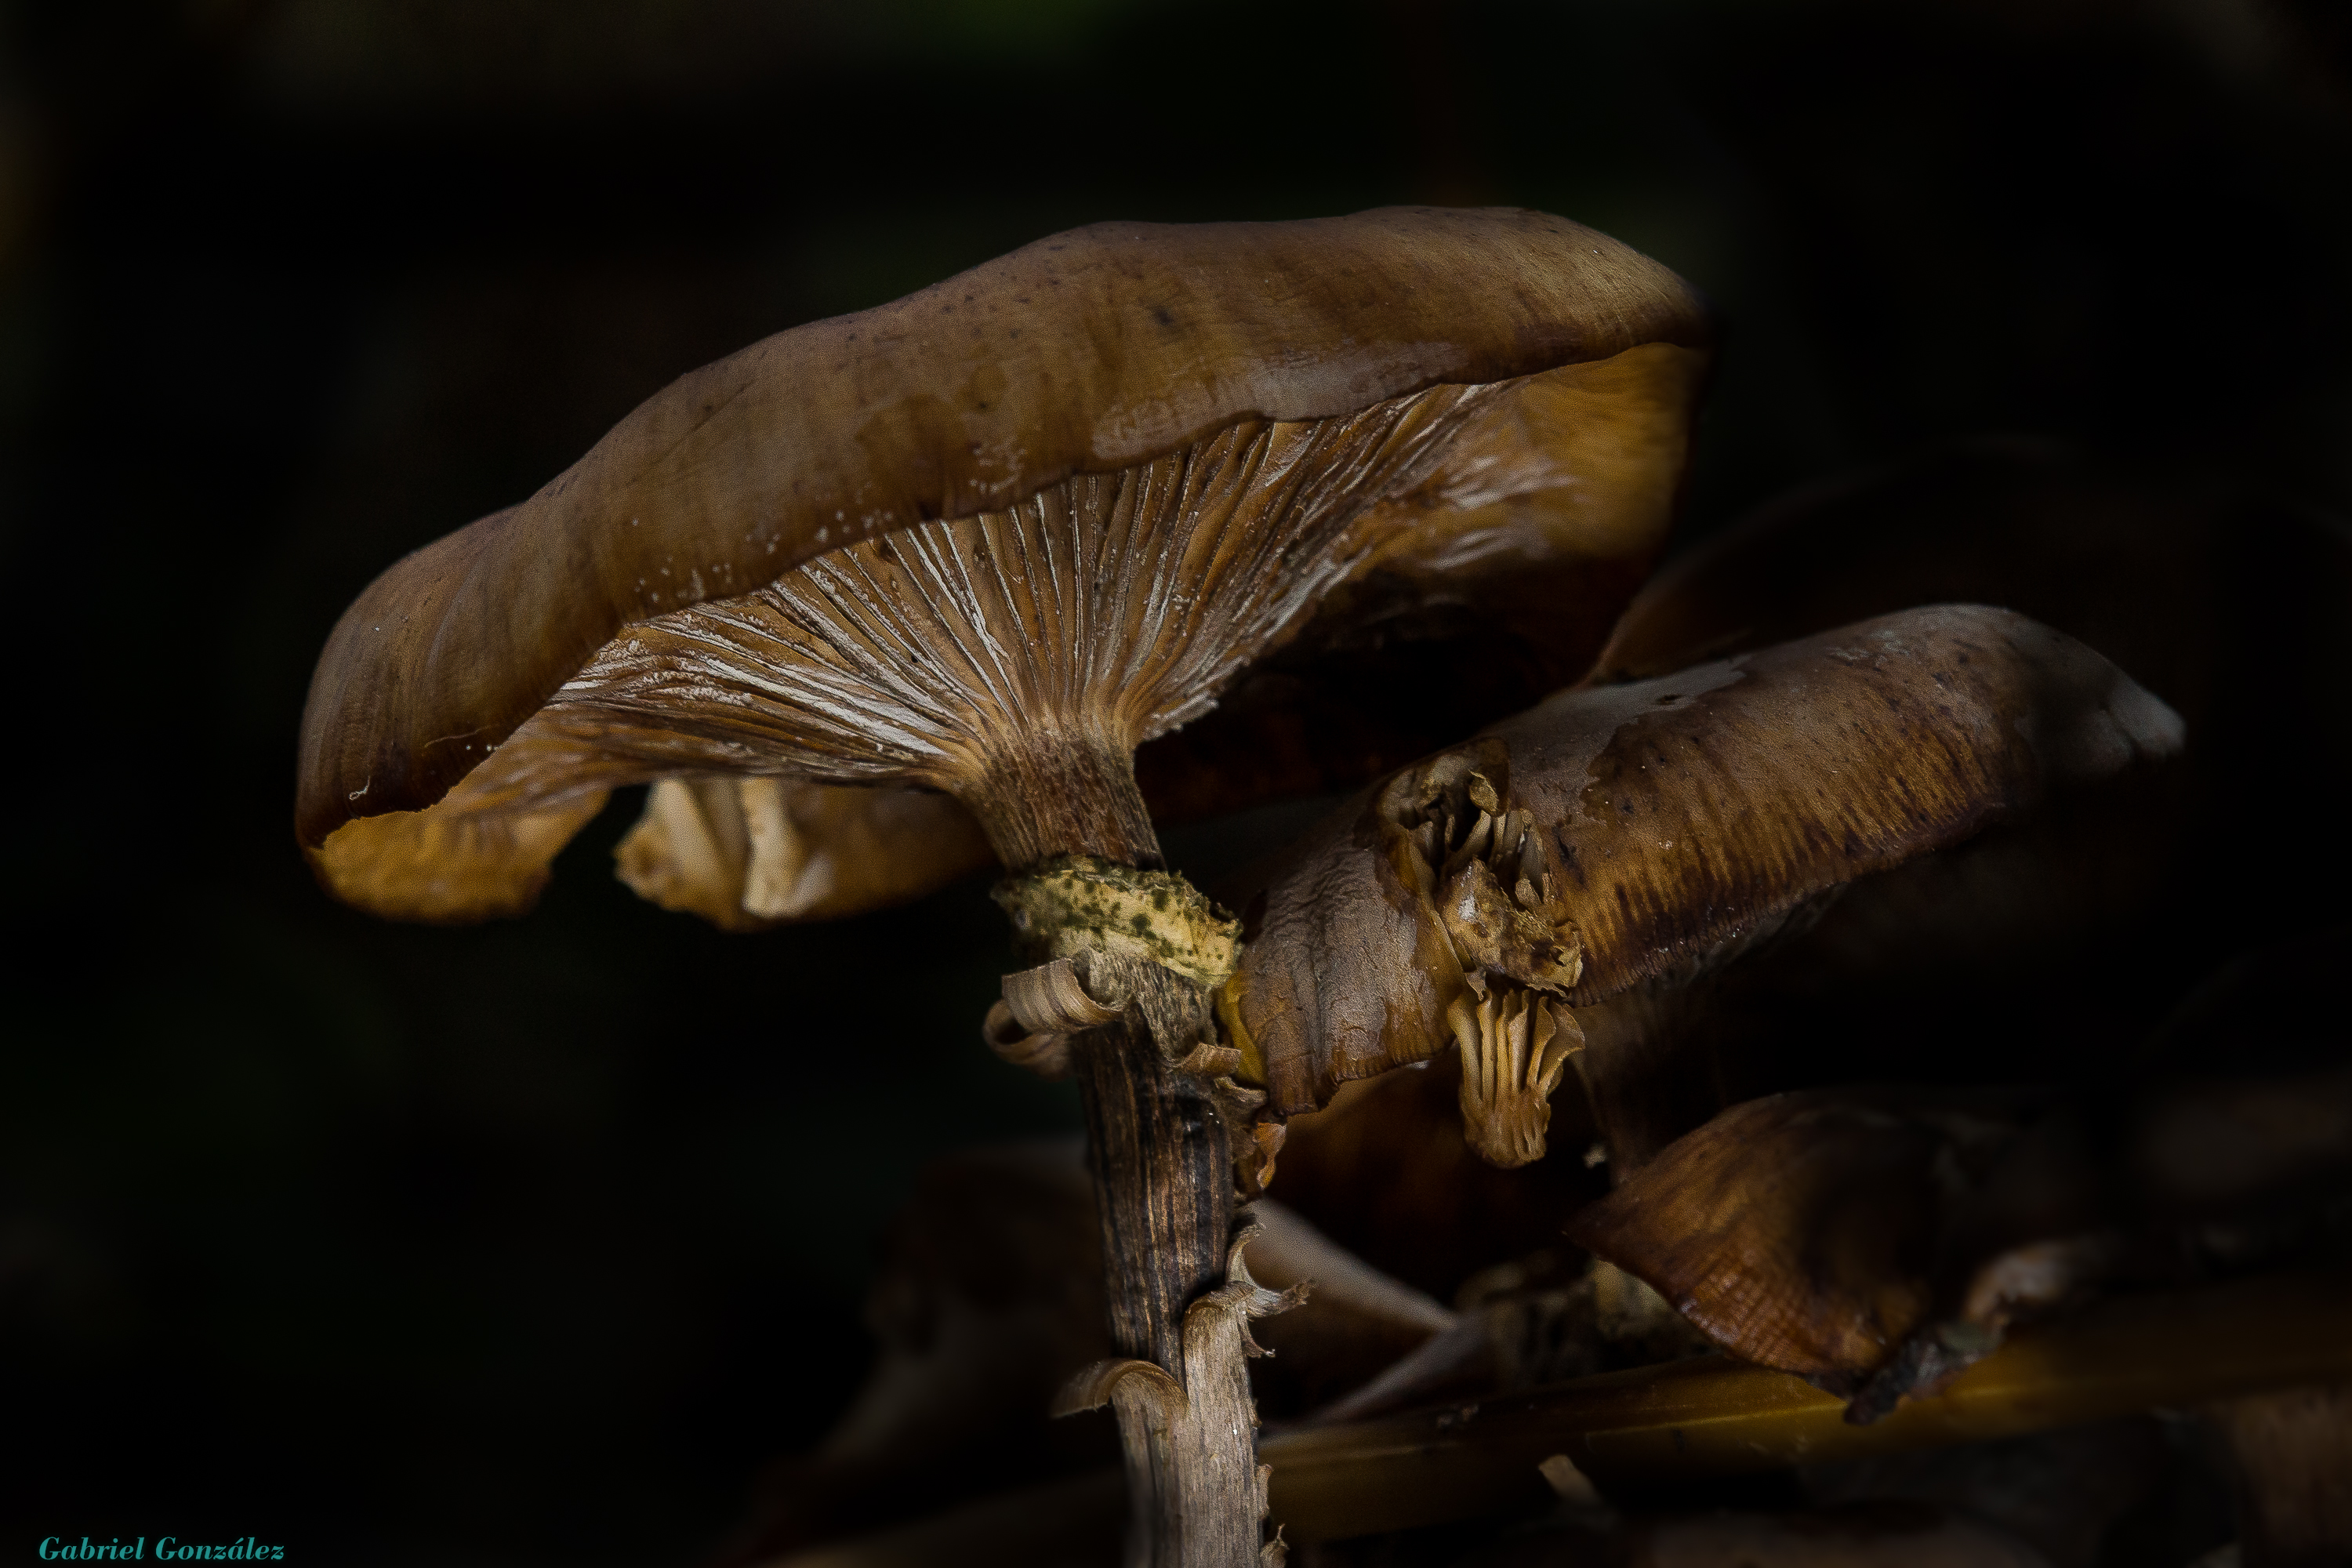
tree, nature, wood, photography, leaf, flower, photo, macro, autumn, mushroom, flora, fauna, close up, mushrooms, naturaleza, setas, a77, g, ggl1, gaby1, xovesphoto, sonya77, gphoto, xelodegalicia, sonya77v, tamron180mmmacro, macro photography, gabrielcoru a, oyster mushroom, medicinal mushroom